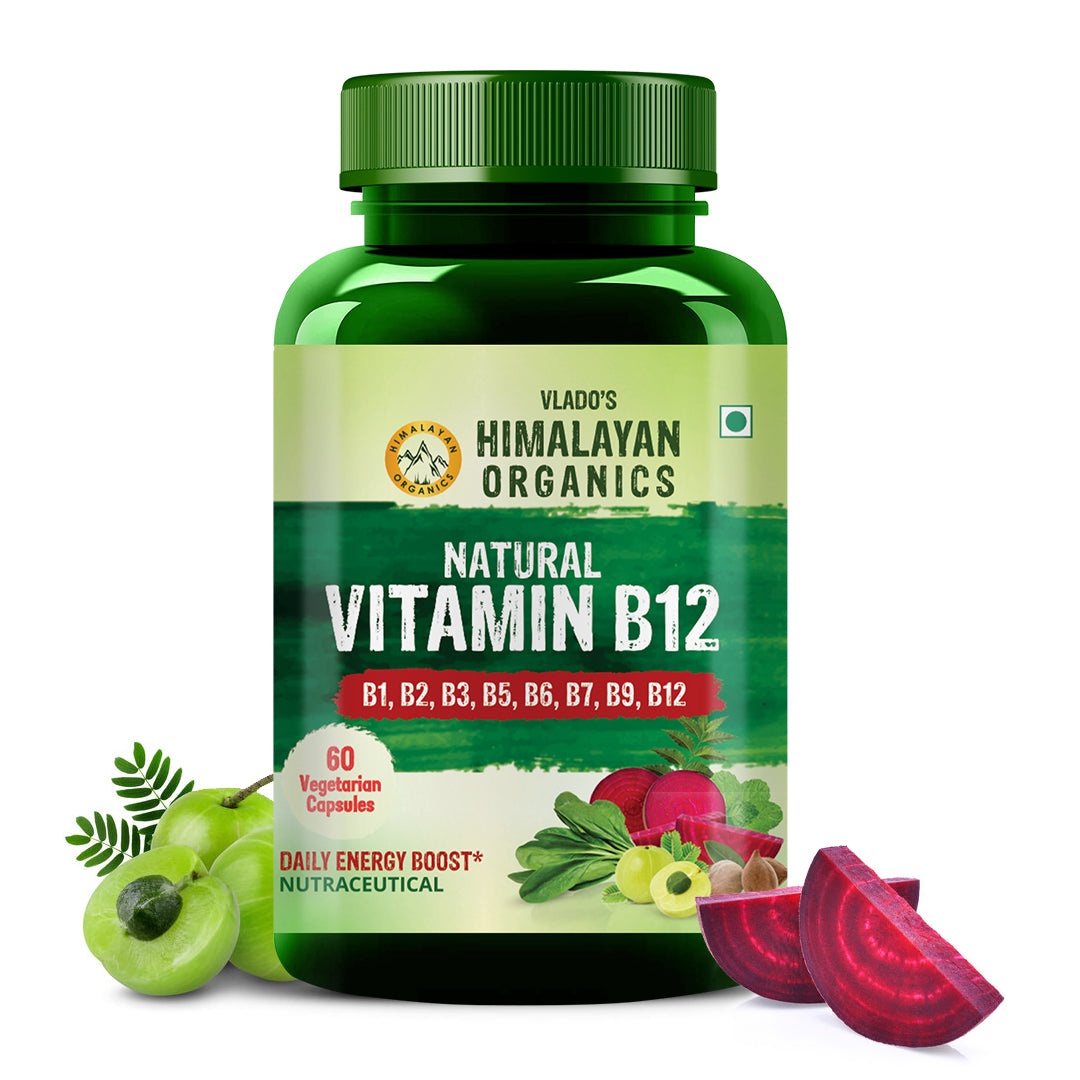
Vlado's Himalayan Organics Natural Vitamin B12 with B-Complex & Moringa | Plant-Based Formula | 60 Vegetarian Capsules
Description: Vlado’s Himalayan Organics Vitamin B12 Supplement features a carefully selected blend of B vitamins (B1, B2, B3, B5, B6, B7, B9) combined with Moringa, a plant-based ingredient known for its traditional use in nutrition. This formula is designed for those seeking a clean, plant-based option to complement their daily dietary intake. Free from synthetic additives and preservatives, these vegetarian capsules offer a convenient way to include B vitamins and Moringa in your routine. Each bottle contains 60 capsules, crafted to suit various lifestyle and dietary preferences. Ingredients : Vitamin B12(Cobalamin), Other Ingredients(wheat grass powder, moringa leaves powder, alfalfa leaves powder, green amla powder, beetroot powder & stevia leaves powder). Usage: As directed by your healthcare professional, Dietician & Nutritionist. Shelf Life: 18 Months From Mfd.
Brand: Vlado's Himalayan Organics
Category: Health & Beauty > Health Care > Fitness & Nutrition > Vitamins & Supplements > Single Vitamins